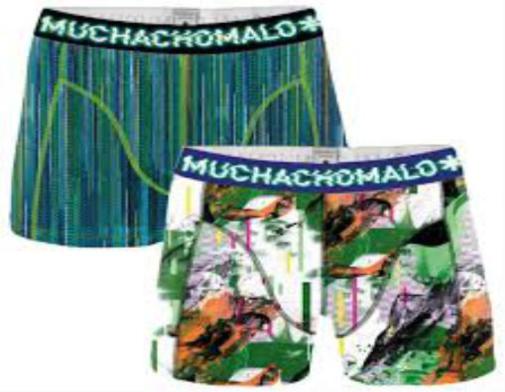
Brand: muchachomalo
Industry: Clothes